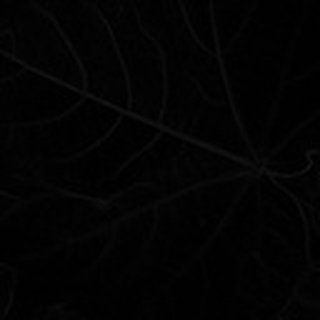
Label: healthy_cotton